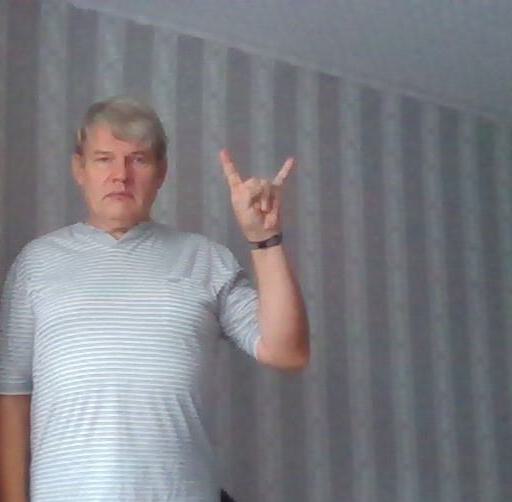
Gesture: rock